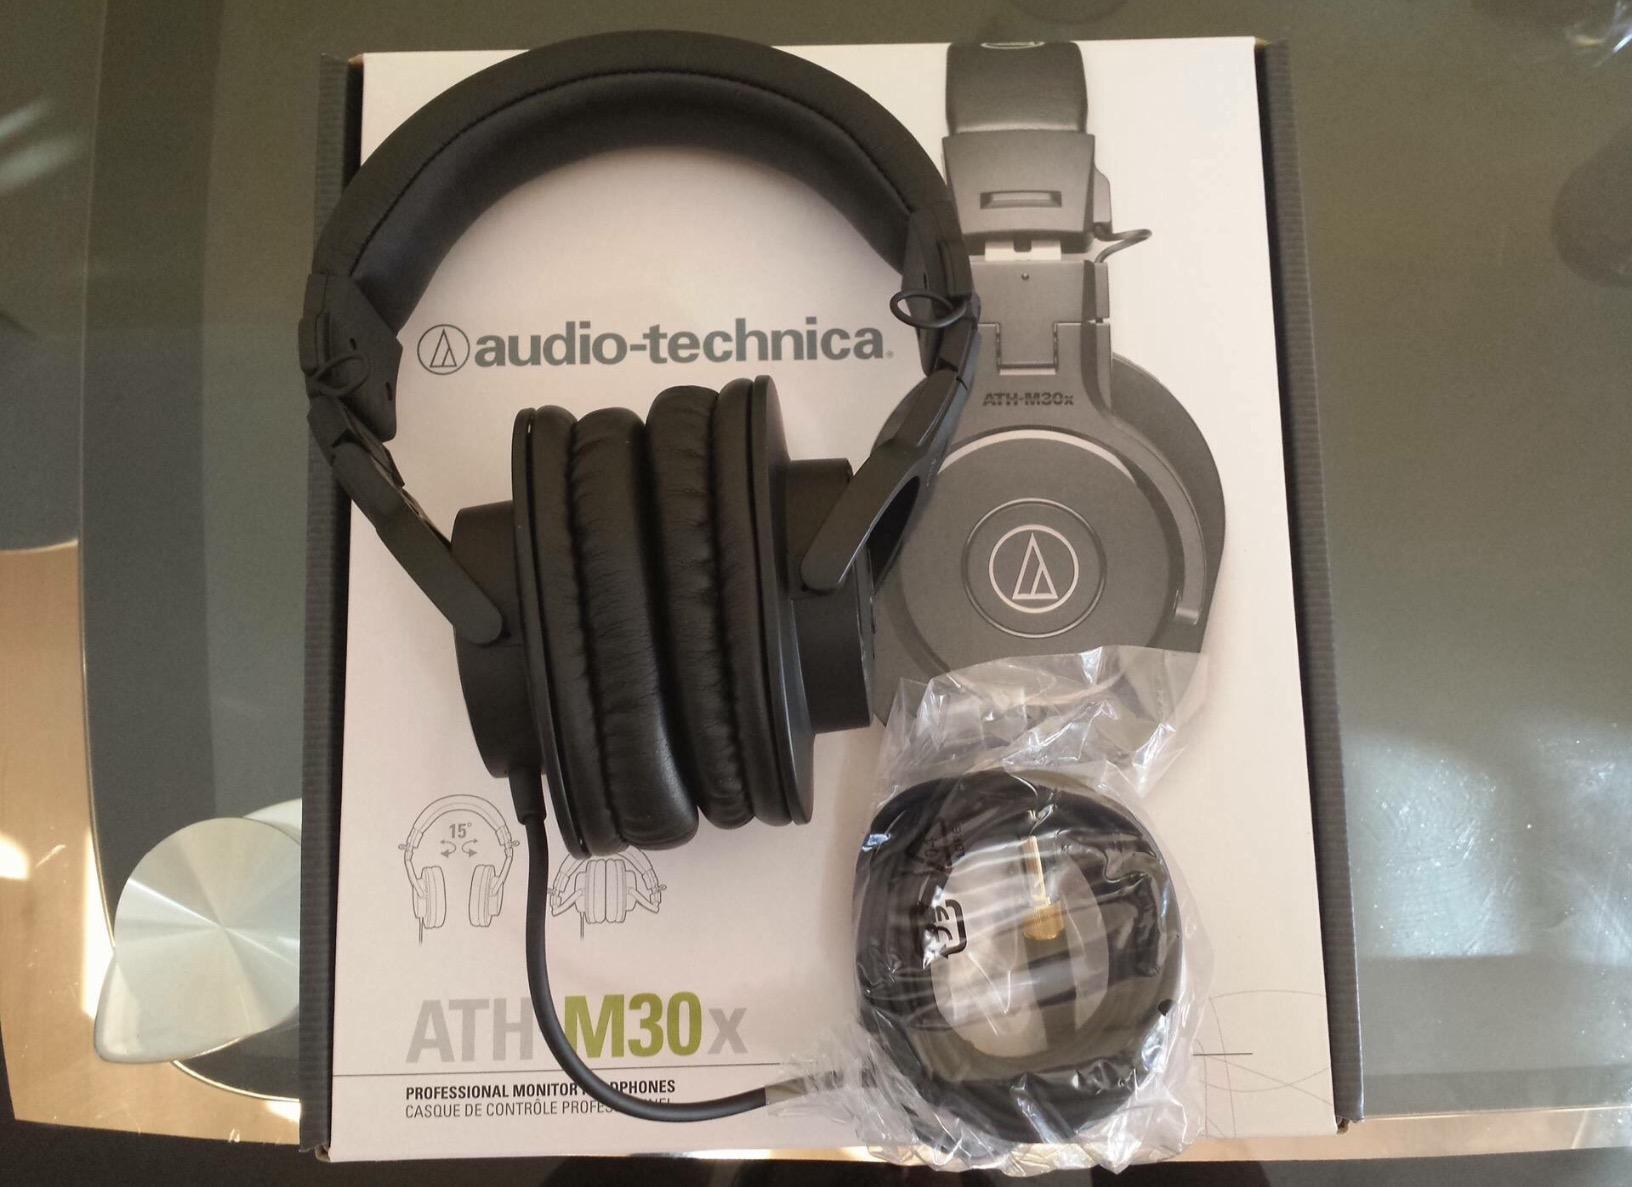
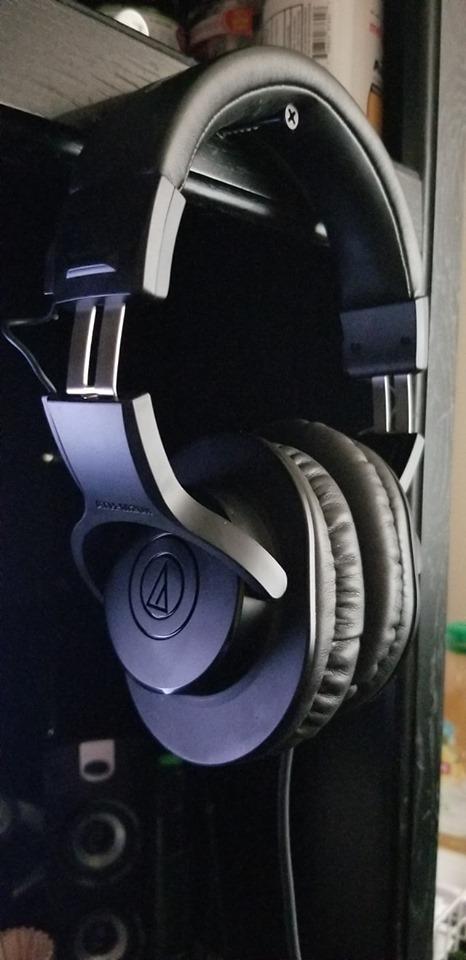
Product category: headphones
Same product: no